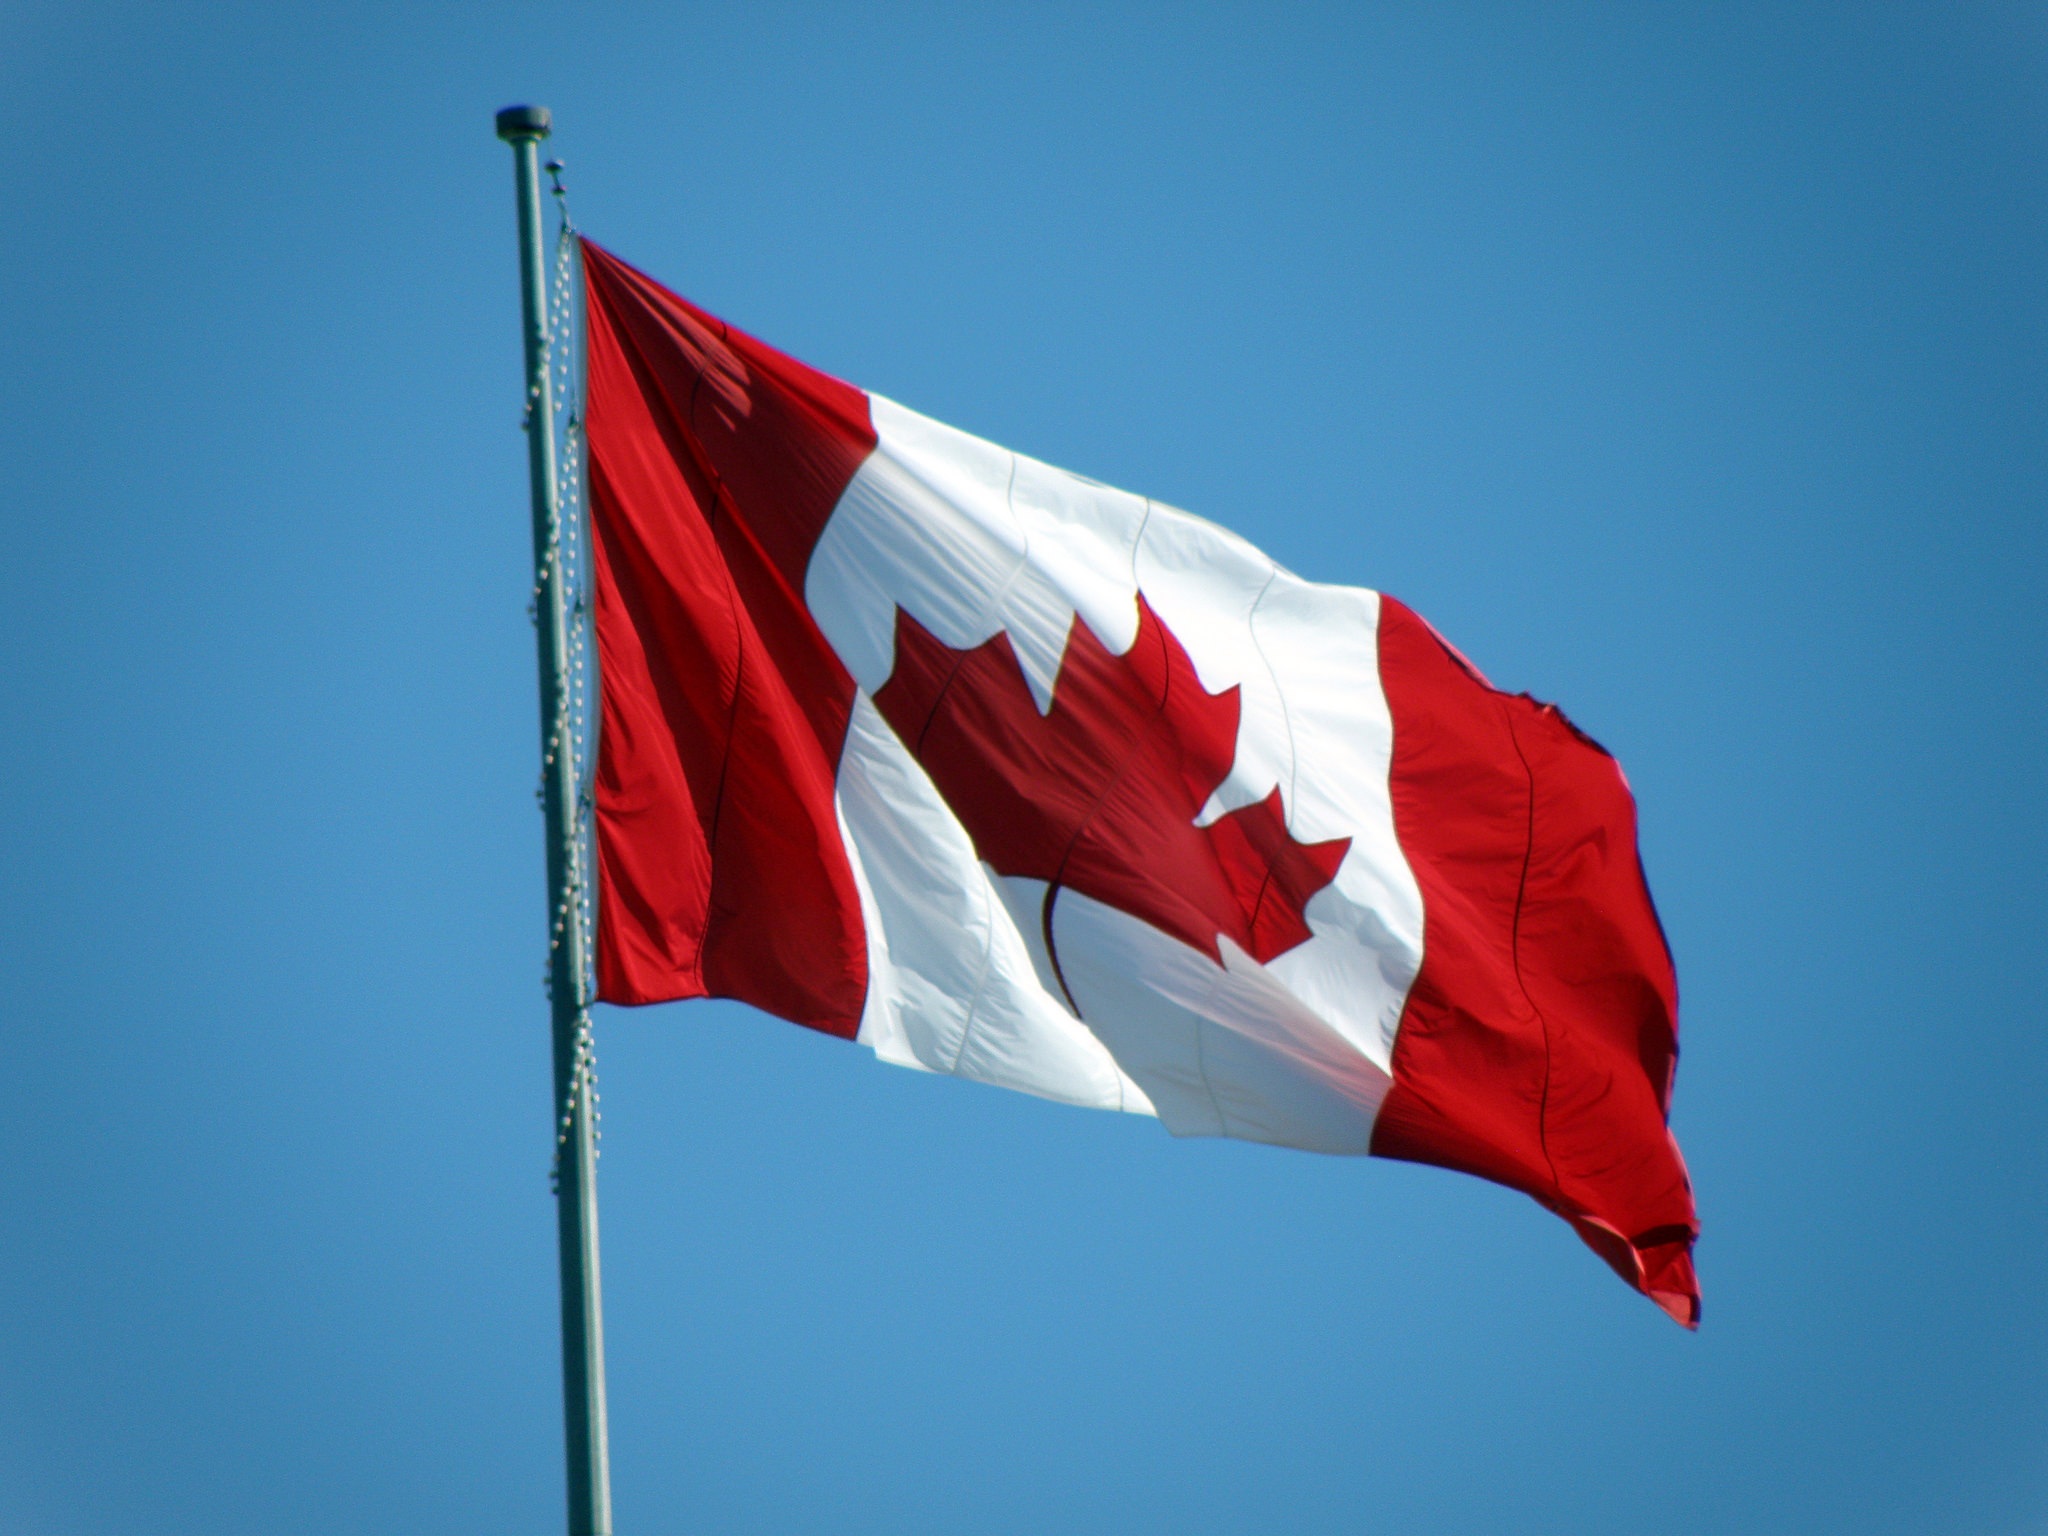
white, leaf, wind, country, red, symbol, flag, canada, nation, red flag, canadian flag, canada flag, flag of the united states